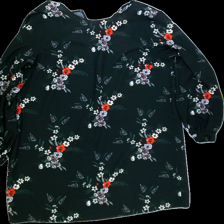
View: front
Type: Dress
Category: Ladies
Brand: H&M
Colors: Black, Green, Red, Beige, Purple, Multicolor
Material: 100% Poly
Pattern: Floral print
Cut: C-collar, Regular
Size: 44
Season: All
Trend: No trend
Stains: No
Damage: 4 Damages
Price range: <50
Recommended usage: Recycle